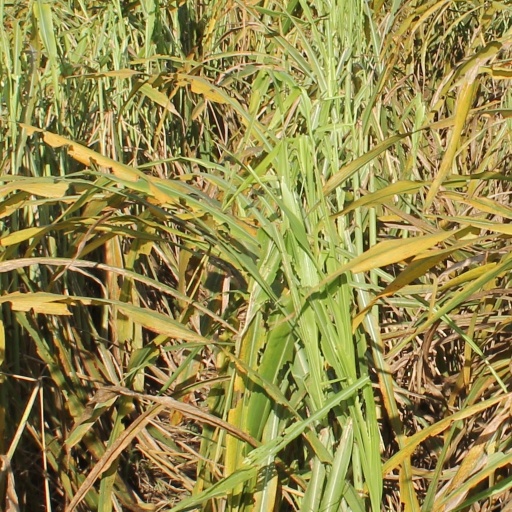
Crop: sorghum